Ensign Pulver

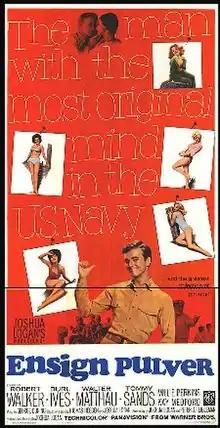
Theatrical release poster

Ensign Pulver is a 1964 American Technicolor comedy drama film in Panavision and a sequel to the 1955 film "Mister Roberts". The film stars Robert Walker Jr., Burl Ives, Walter Matthau and Tommy Sands and features Millie Perkins, Larry Hagman, Kay Medford, Peter Marshall, Jack Nicholson, Richard Gautier, George Lindsey, James Farentino and James Coco.